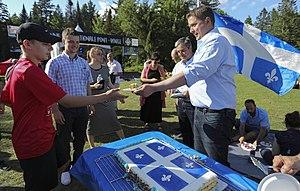
Célébration de la #FêteNationale à Pont-Rouge avec les mets, la musique et la culture du Québec en excellente compagnie, dont le député Joel Godin.